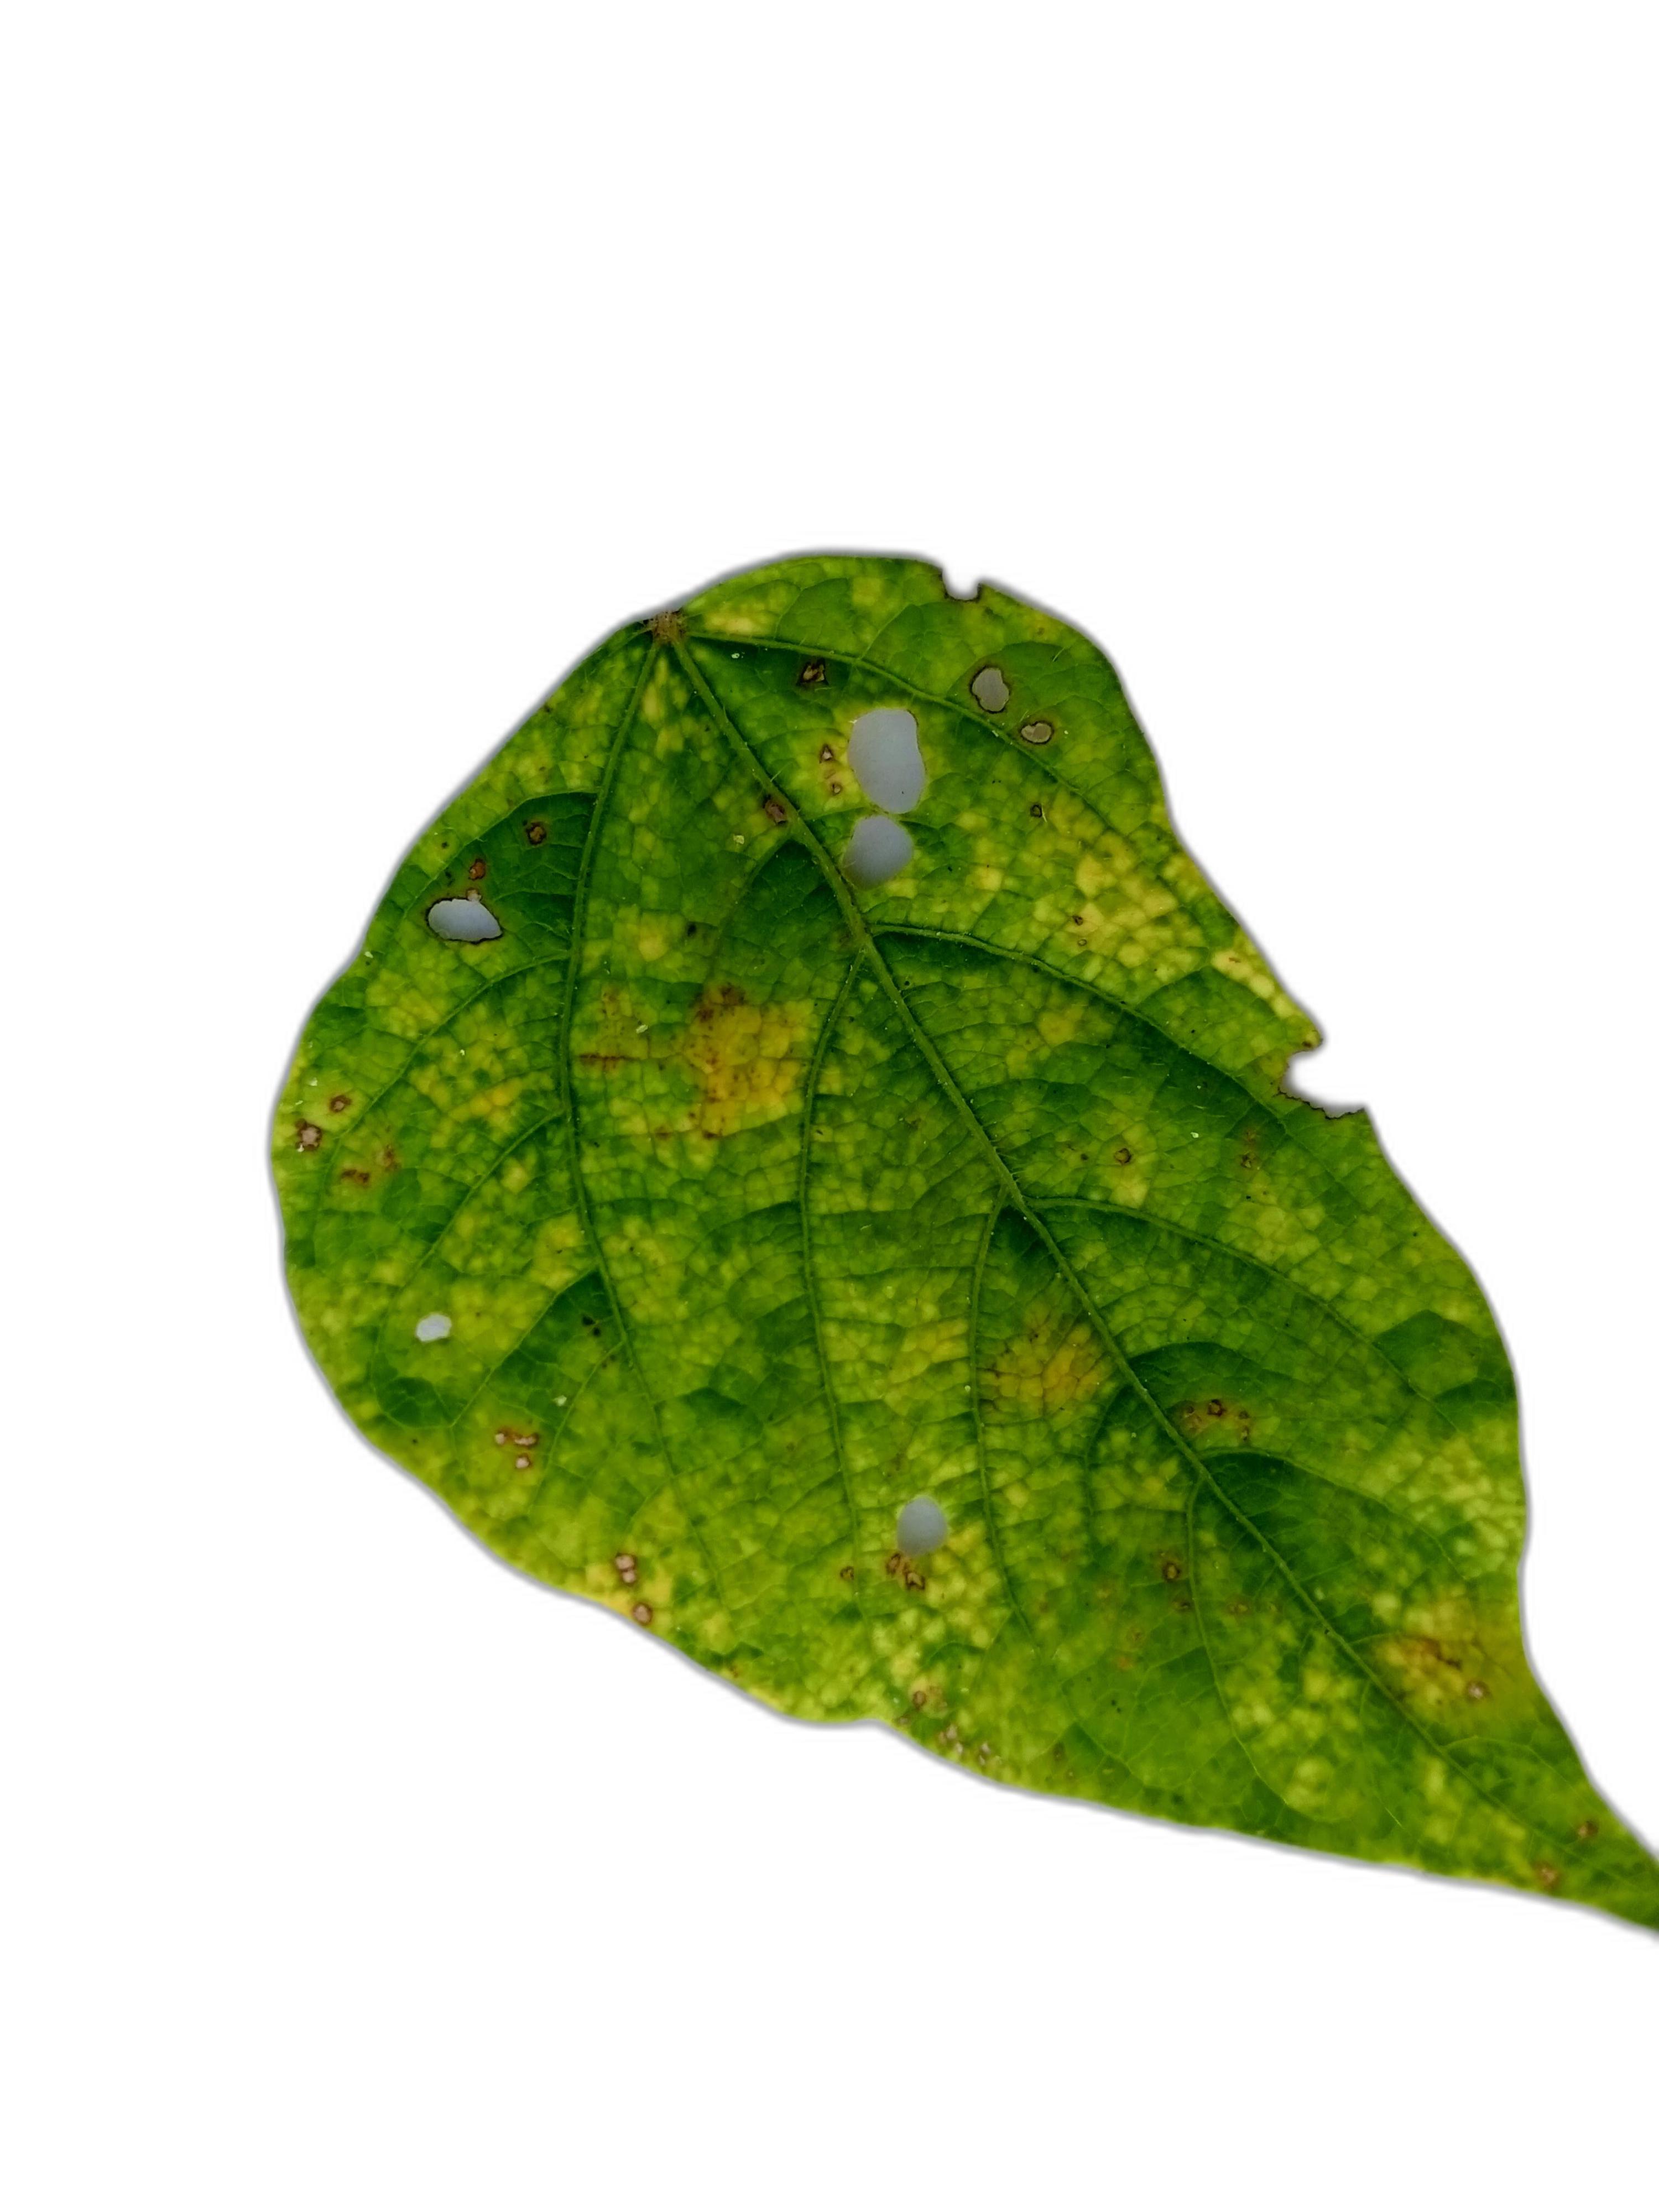
Label: Yellow Mosaic